Baptism for the dead

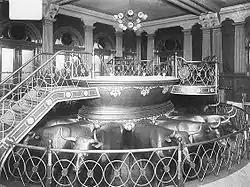
Baptismal font in the Salt Lake Temple, circa 1912, where baptisms for the dead are performed by proxy. The font rests on the backs of twelve oxen representing the Twelve Tribes of Israel

In the practice of the LDS Church, a living person, acting as proxy, is baptized by immersion on behalf of a deceased person of the same sex. Baptism for the dead is an LDS Church ordinance, performed only in temples, and is based on the belief that baptism is required for entry into the Kingdom of God.